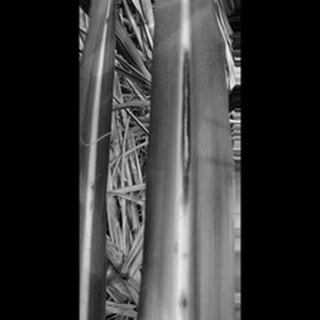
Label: sugarcane_red_rot